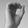
ASL letter: O